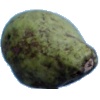
Label: pear_stone